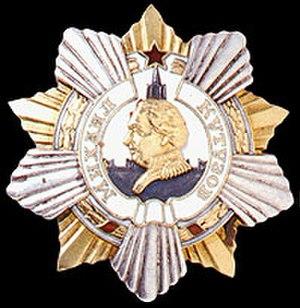
L'ordre de Koutouzov est l'une des plus hautes récompenses militaires de l'Union soviétique puis de la Fédération de Russie. Elle a été créée en 1942 et nommée en l'honneur du général Mikhaïl Koutouzov, qui s'illustra contre la Grande Armée de Napoléon Iᵉʳ pendant la campagne de Russie.
Les décorations dans cette liste sont des décorations de l'ex-Union Soviétique décernées pour reconnaître des réalisations militaires et civiles. Certaines de ces récompenses ont été abolies suite à la dissolution de l'Union soviétique, alors que d'autres sont conservées par la Fédération de Russie à partir de 1991 et furent simplement retravaillées afin d'abroger les signes communistes.